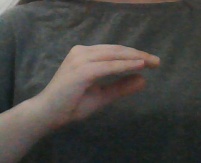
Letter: jeem